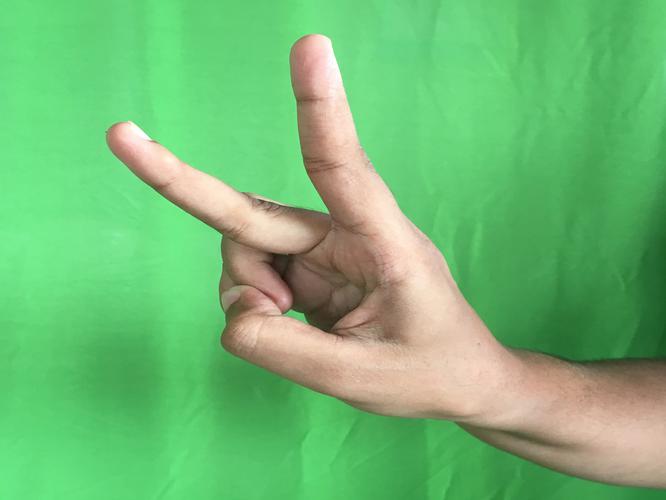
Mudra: Katrimukha
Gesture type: single_hand